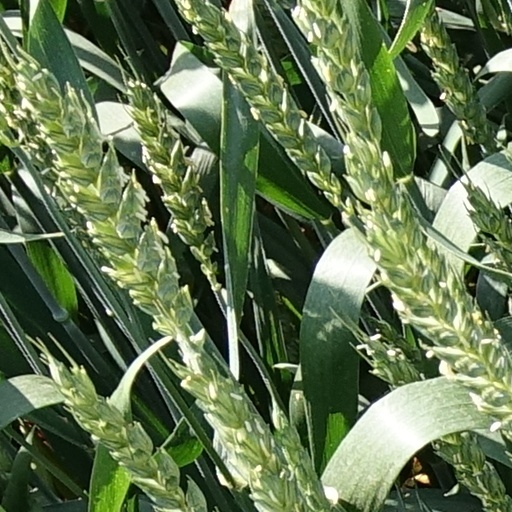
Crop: wheat